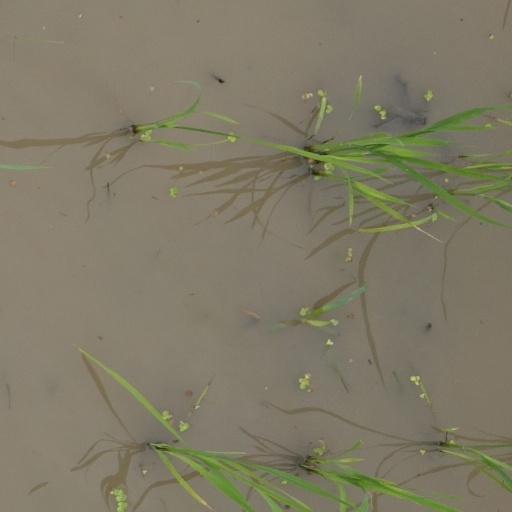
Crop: rice